Quảng Bình province

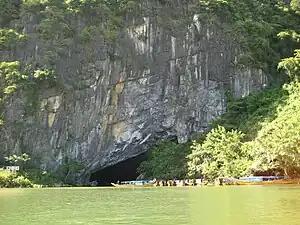
The mouth of Phong Nha Cave, one of the caves with underground river in Phong Nha-Kẻ Bàng National Park, Quảng Bình province

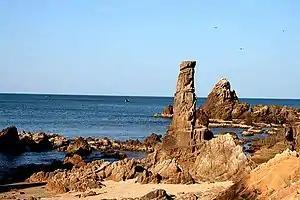
Đá Nhảy Beach, Quảng Bình

Phong Nha-Kẻ Bàng National Park is noted for its system of some 300 cave and grotto systems with a total length of about 70 km, of which only 20 have been surveyed by Vietnamese and British scientists; 17 of these are in located in the Phong Nha area and three in the Kẻ Bàng area. Phong Nha holds several world cave records, as it has the longest underground river, as well as the largest caverns and passageways. Following UNESCO listing of this park, the number of visitors to this province changed significantly. Tourists mainly visit Phong Nha, Tien Son and Thiên Đường caves, Hang Én and Hang Pygmy. Sơn Đoòng Cave has yet available for visitors due to unavailability of access road and other relating facilities.